Technical illustration

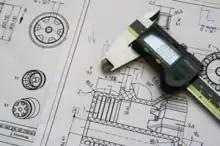

Technical illustration uses several basic mechanical drawing configurations called axonometric projection. These are: